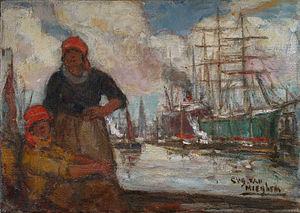
Eugeen van Mieghem est un peintre, né à Anvers le 1ᵉʳ octobre 1875 et mort le 24 mars 1930.